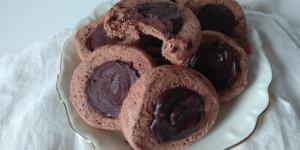
pepas de chocolate